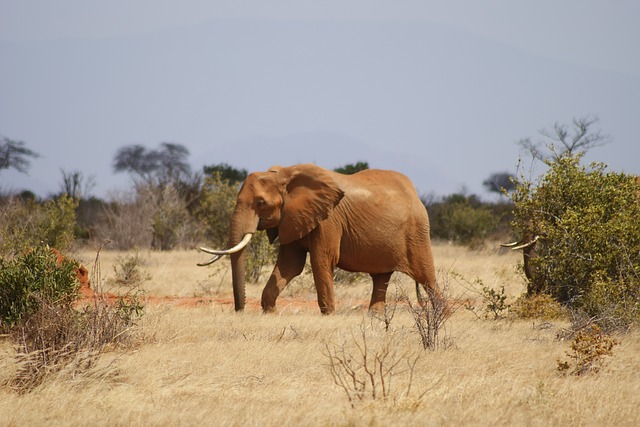
Label: elefante